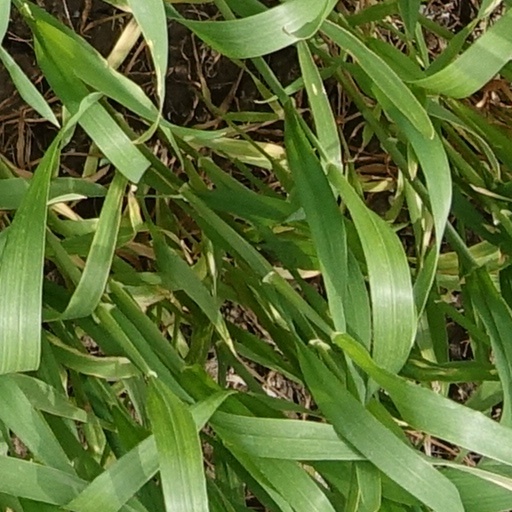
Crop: wheat